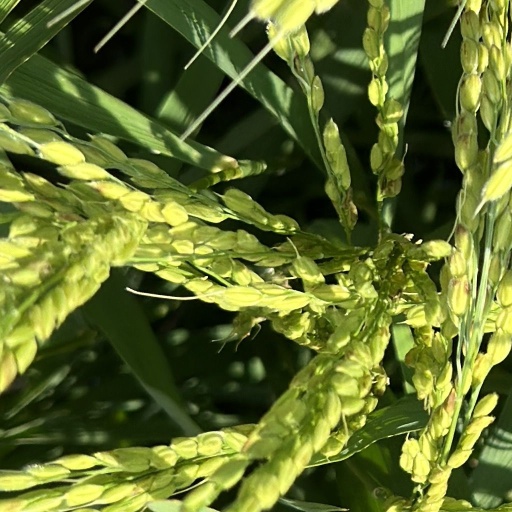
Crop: rice